Mercedes-Benz CLA

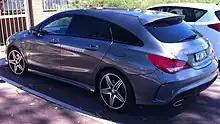
CLA 250 Shooting Brake (pre-facelift)

Mercedes-Benz announced the X117 CLA Shooting Brake at the 2014 LA Auto Show, which is a five-door station wagon version of the CLA sedan. It measures in at the same length as the CLA sedan and also shares the same wheelbase. It was not sold in the United States.